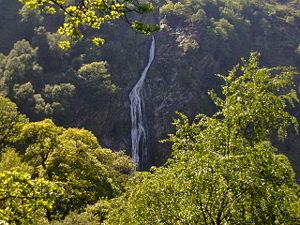
La Cascade Powerscourt, près de Enniskerry, Comté de Wicklow.